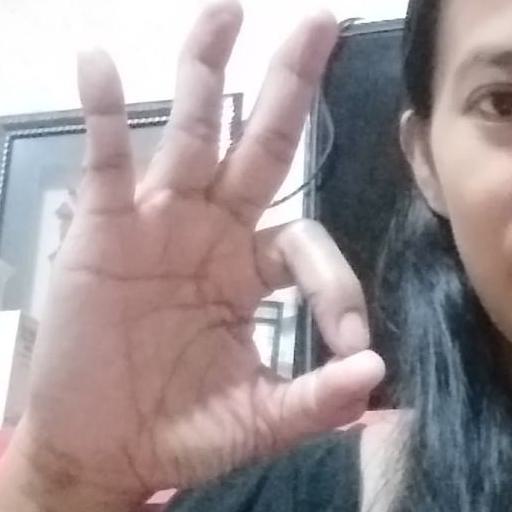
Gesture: ok